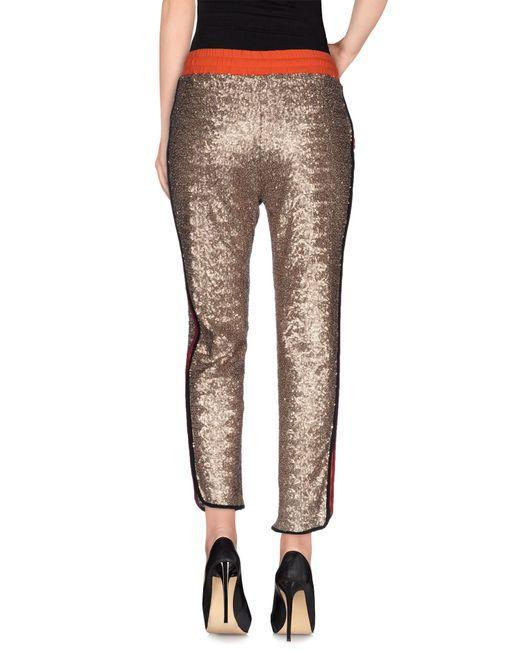
Schmal geschnittene schimmernde braune Leggings für Damen